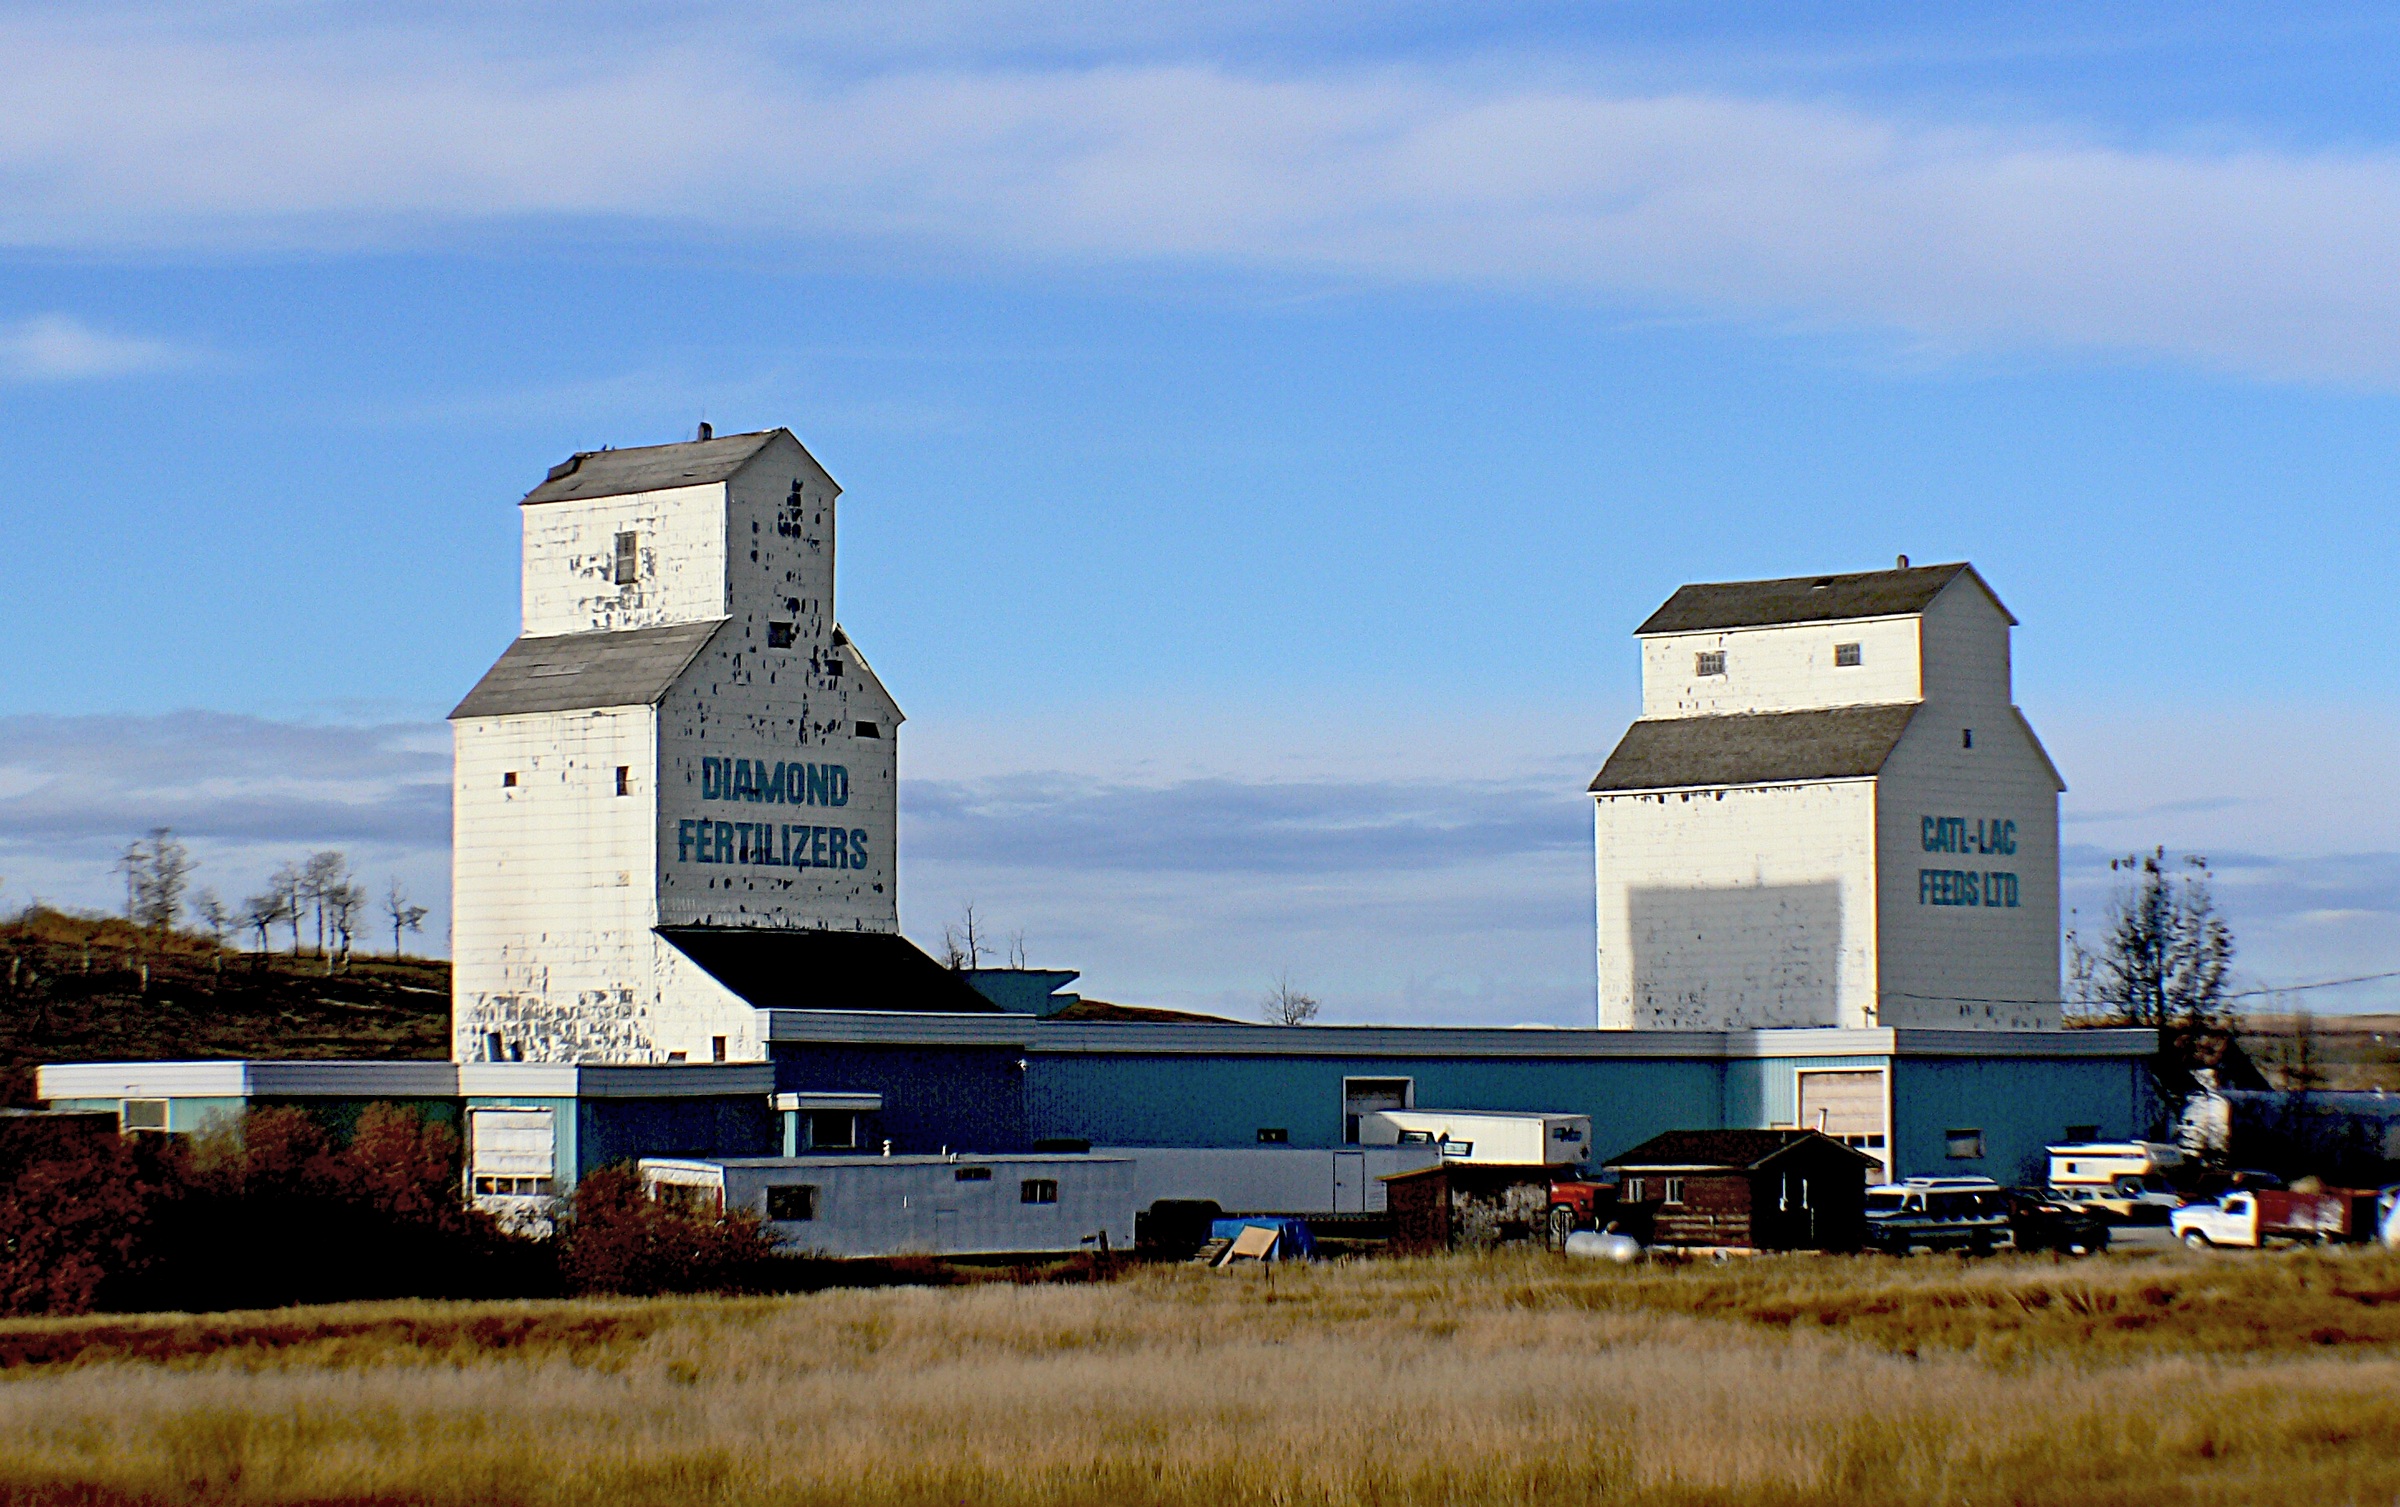
sea, coast, transport, vehicle, tower, canada, silos, lumixfz30, bridgecamera, alberta, sages, grainelevators, rural area, atmosphere of earth